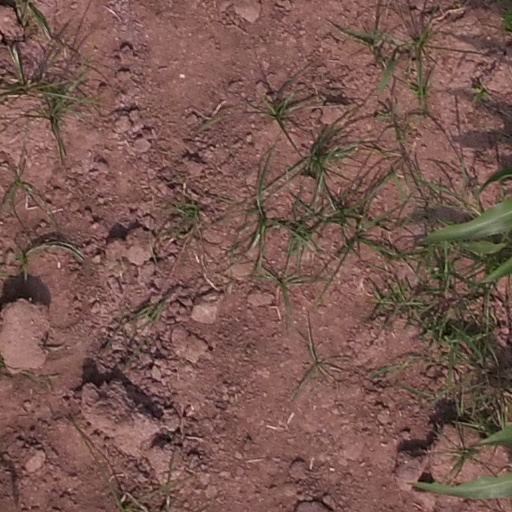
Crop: maize; corn